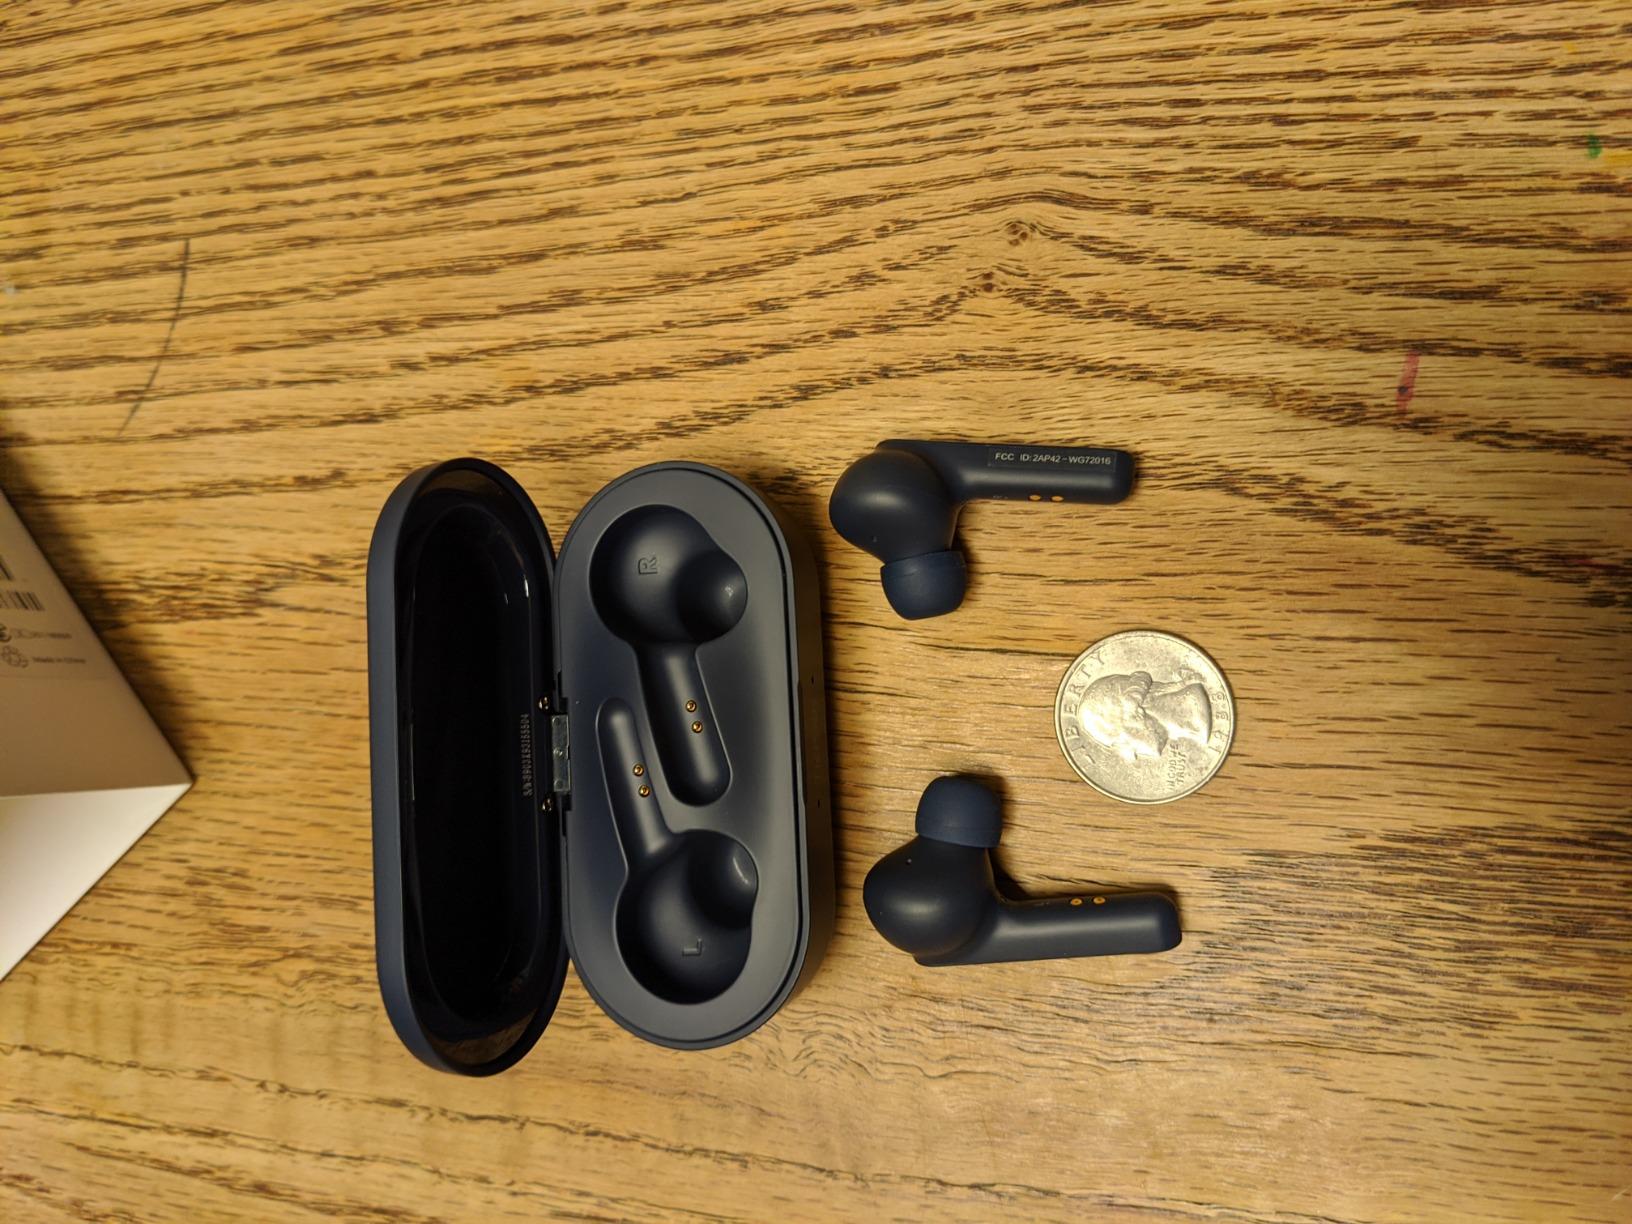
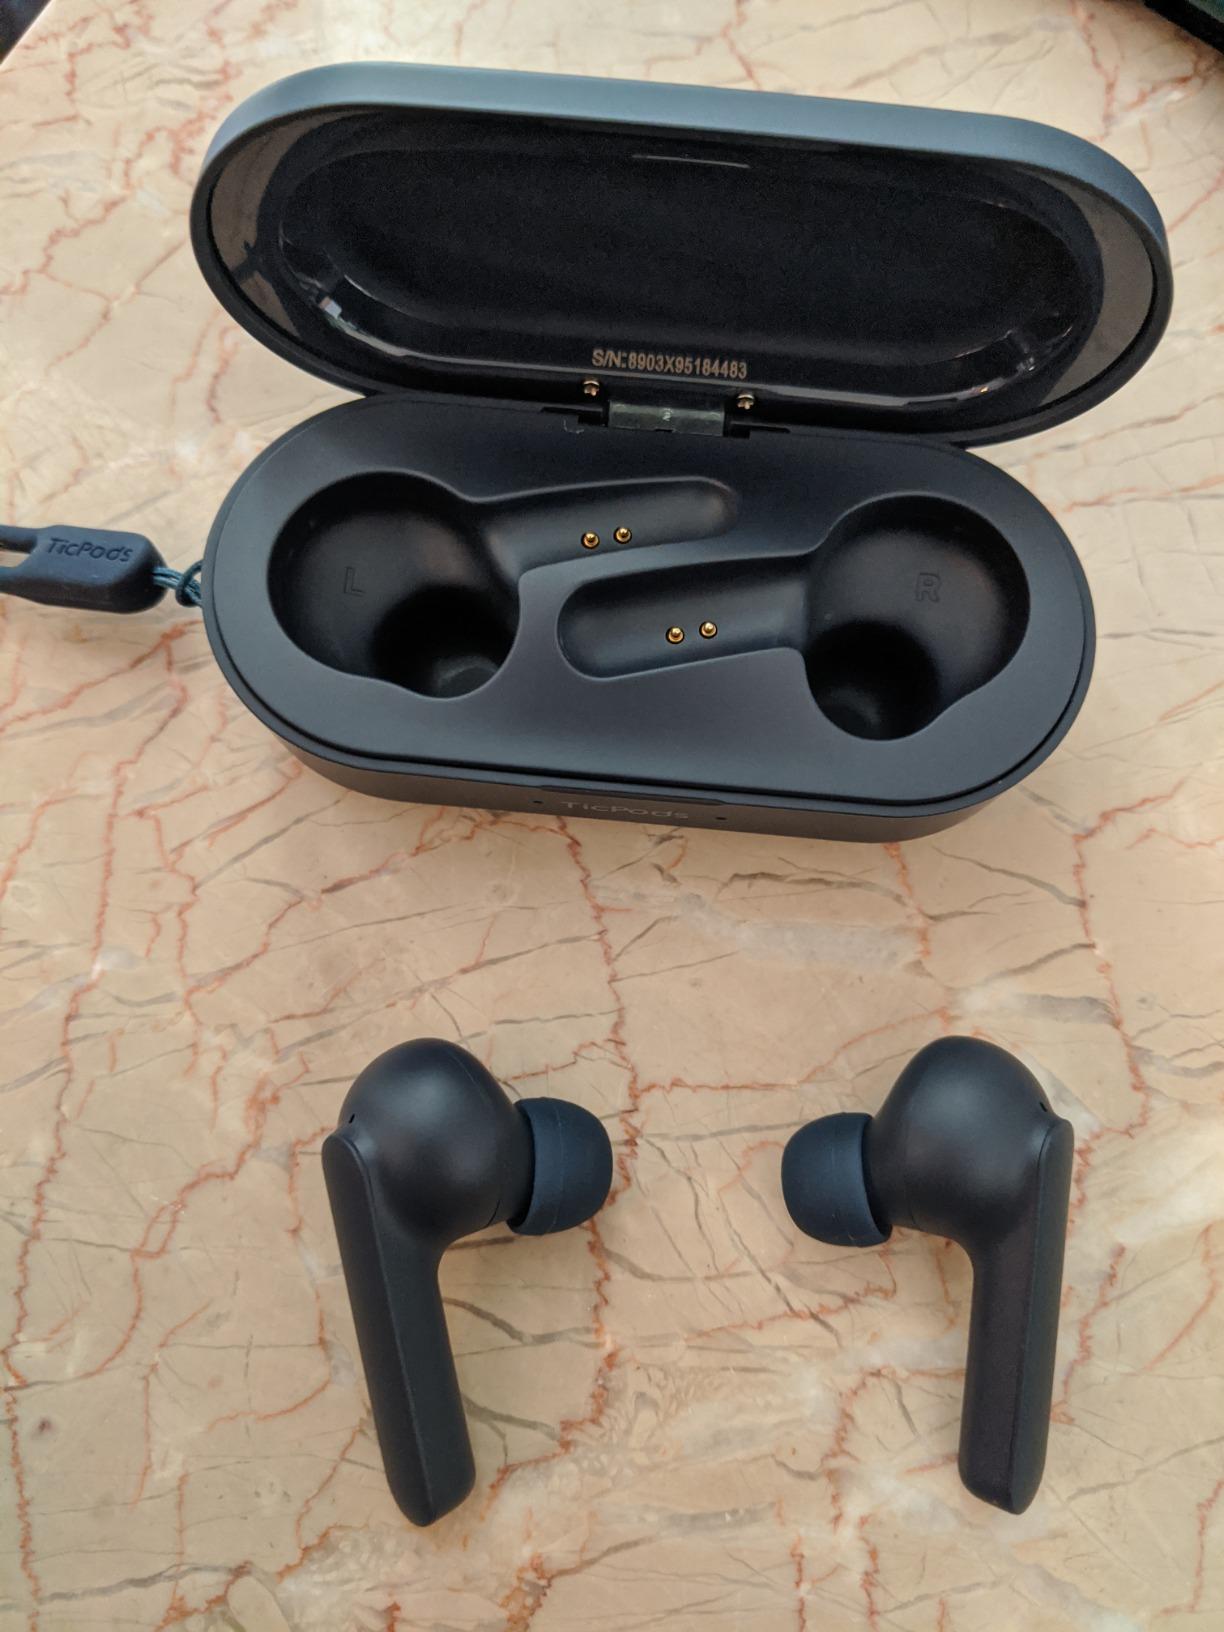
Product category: earbuds
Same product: yes